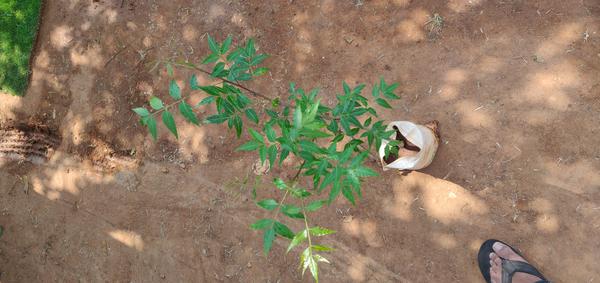
Plant: Neem